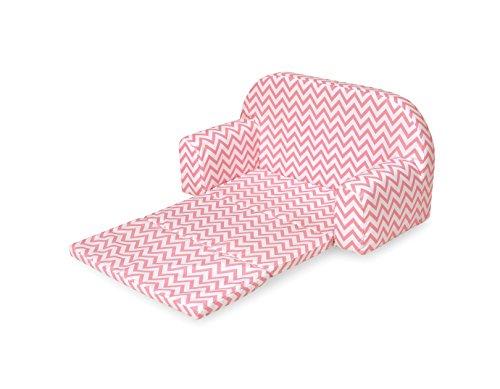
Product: Badger Basket Chevron Upholstered Doll Sofa with Foldout Bed (fits American Girl Dolls), Pink/White
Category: Toys & Games | Dolls & Accessories | Doll Accessories | Furniture
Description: Soft doll furniture that unfolds into a bed for fun play sleepovers.
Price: $37.49
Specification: ASIN:B01EOA7ZHC|ShippingWeight:2.55pounds(Viewshippingratesandpolicies)|DateFirstAvailable:April22,2016